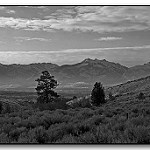
Label: B & W